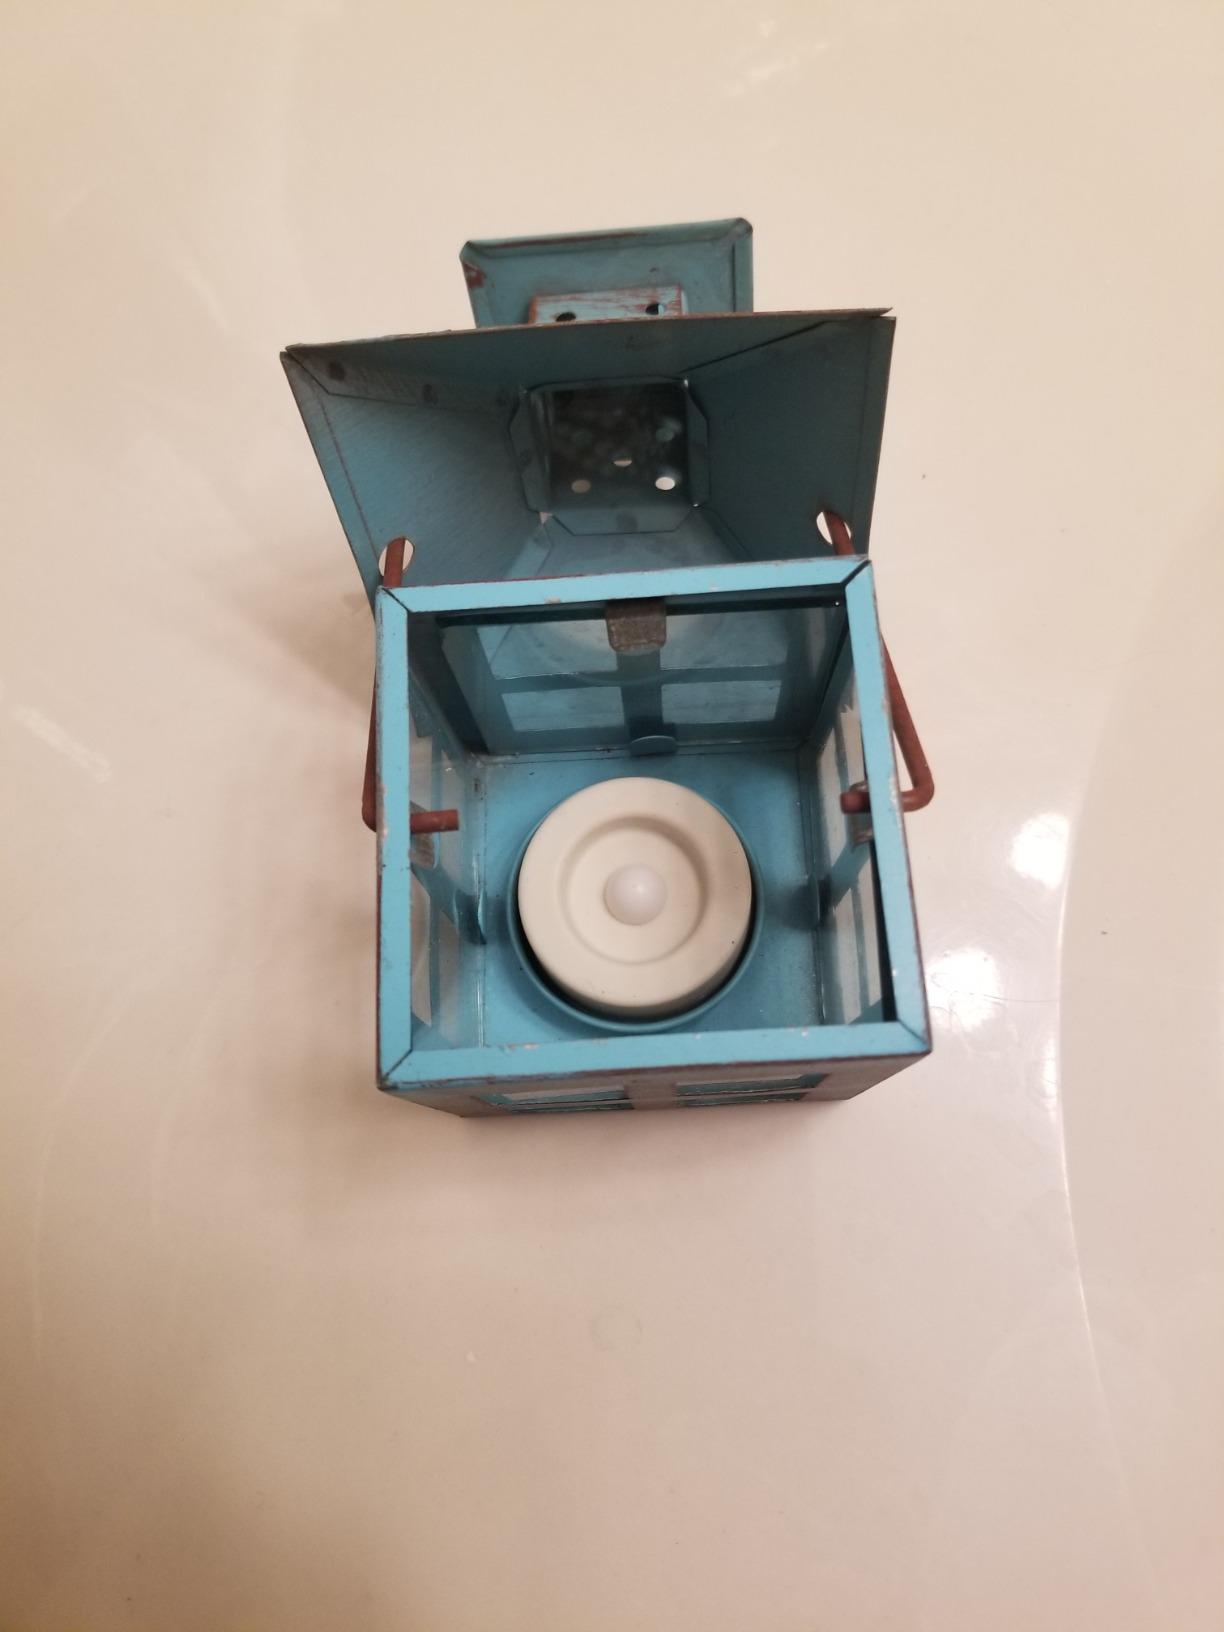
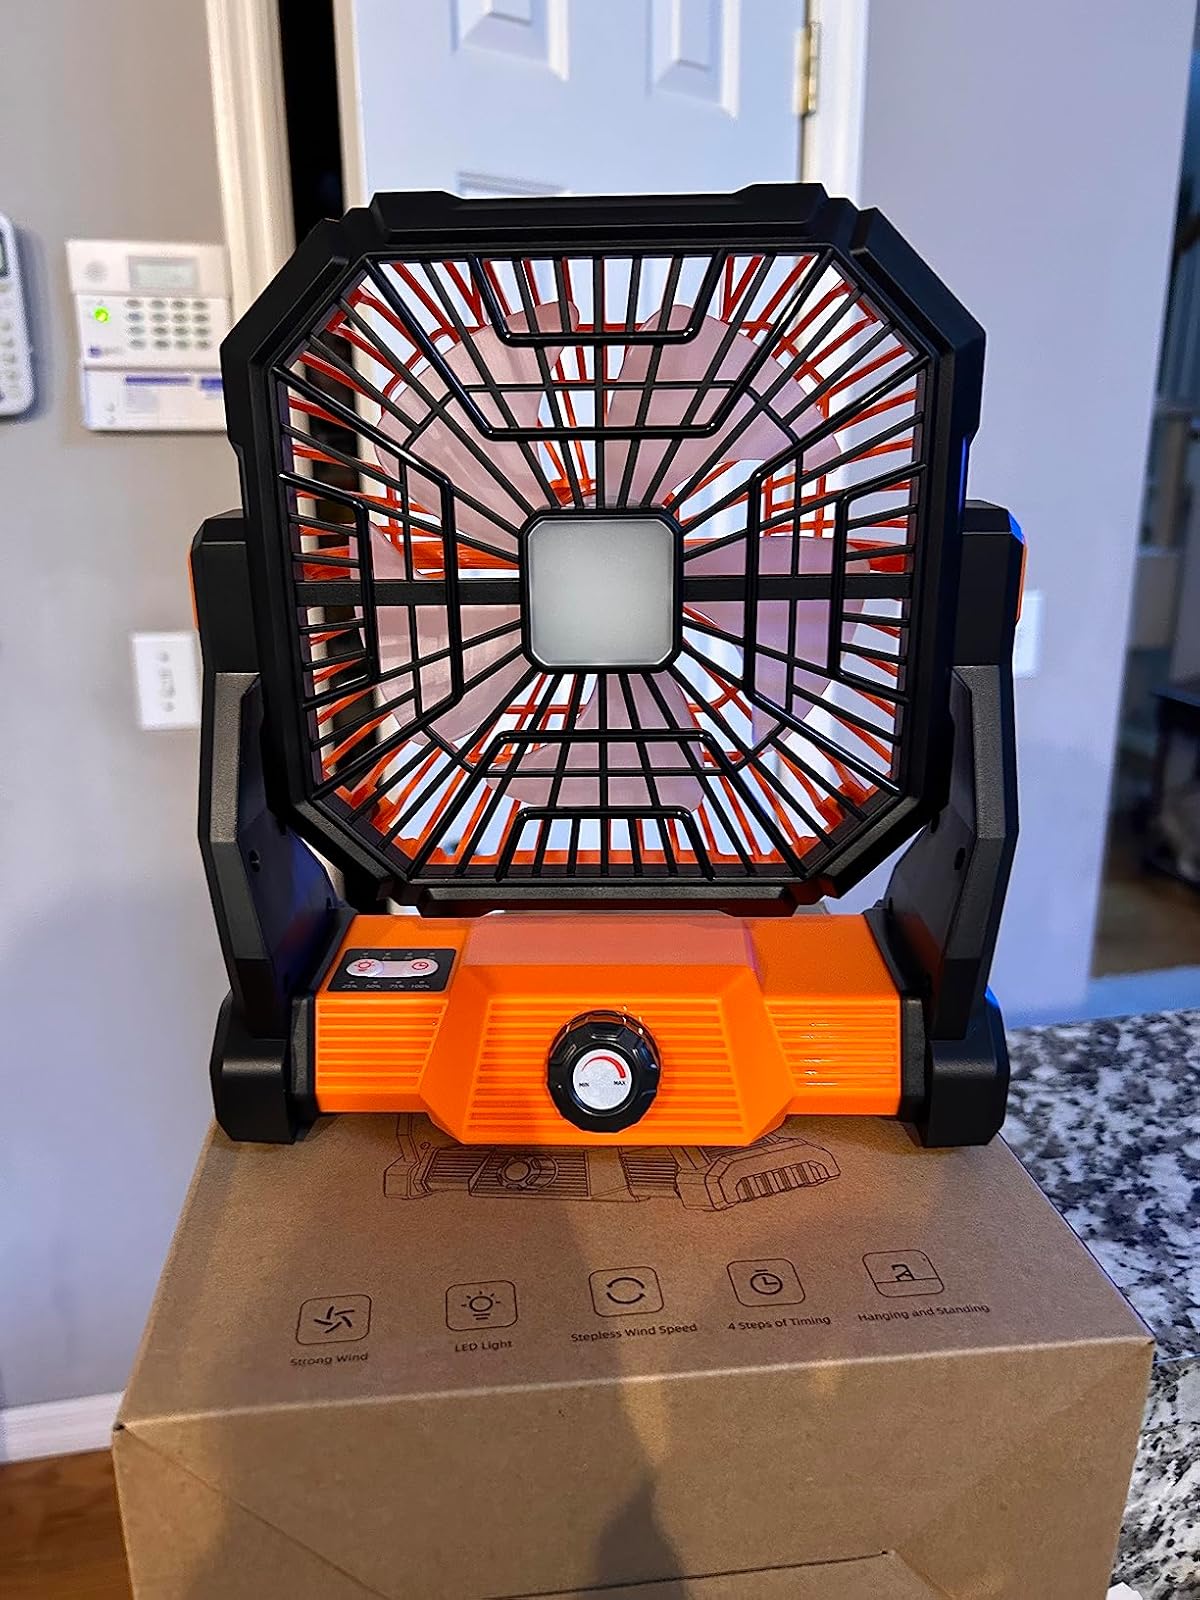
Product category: lantern
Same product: no